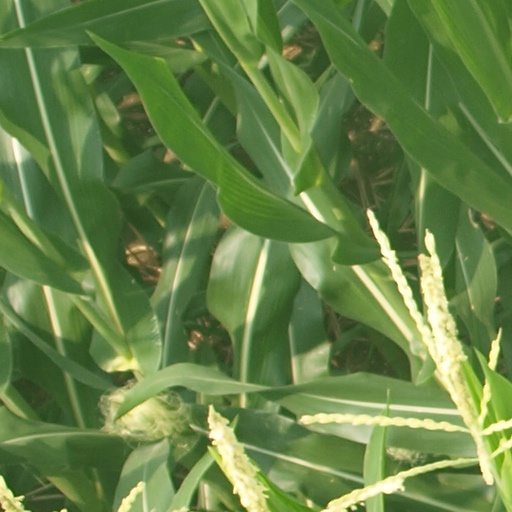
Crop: maize; corn